Cake stand

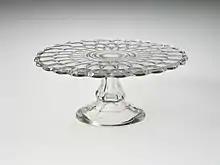
A pressed glass cake stand from the mid-1800s.

A cake stand is a type of tableware used for serving cake and other pastries, or a type of kitchen equipment used for holding cakes while they are decorated. The most common form is a plate on a pedestal; sometimes there are multiple plates in a tower. While most commonly made of ceramic, but may also be made of metal, glass, ceramic, and so on.